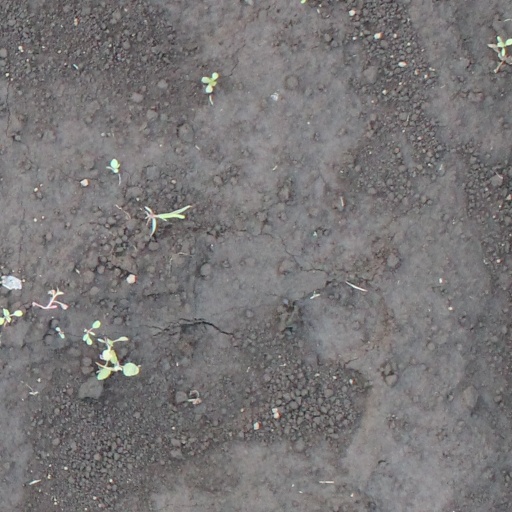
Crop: soybean